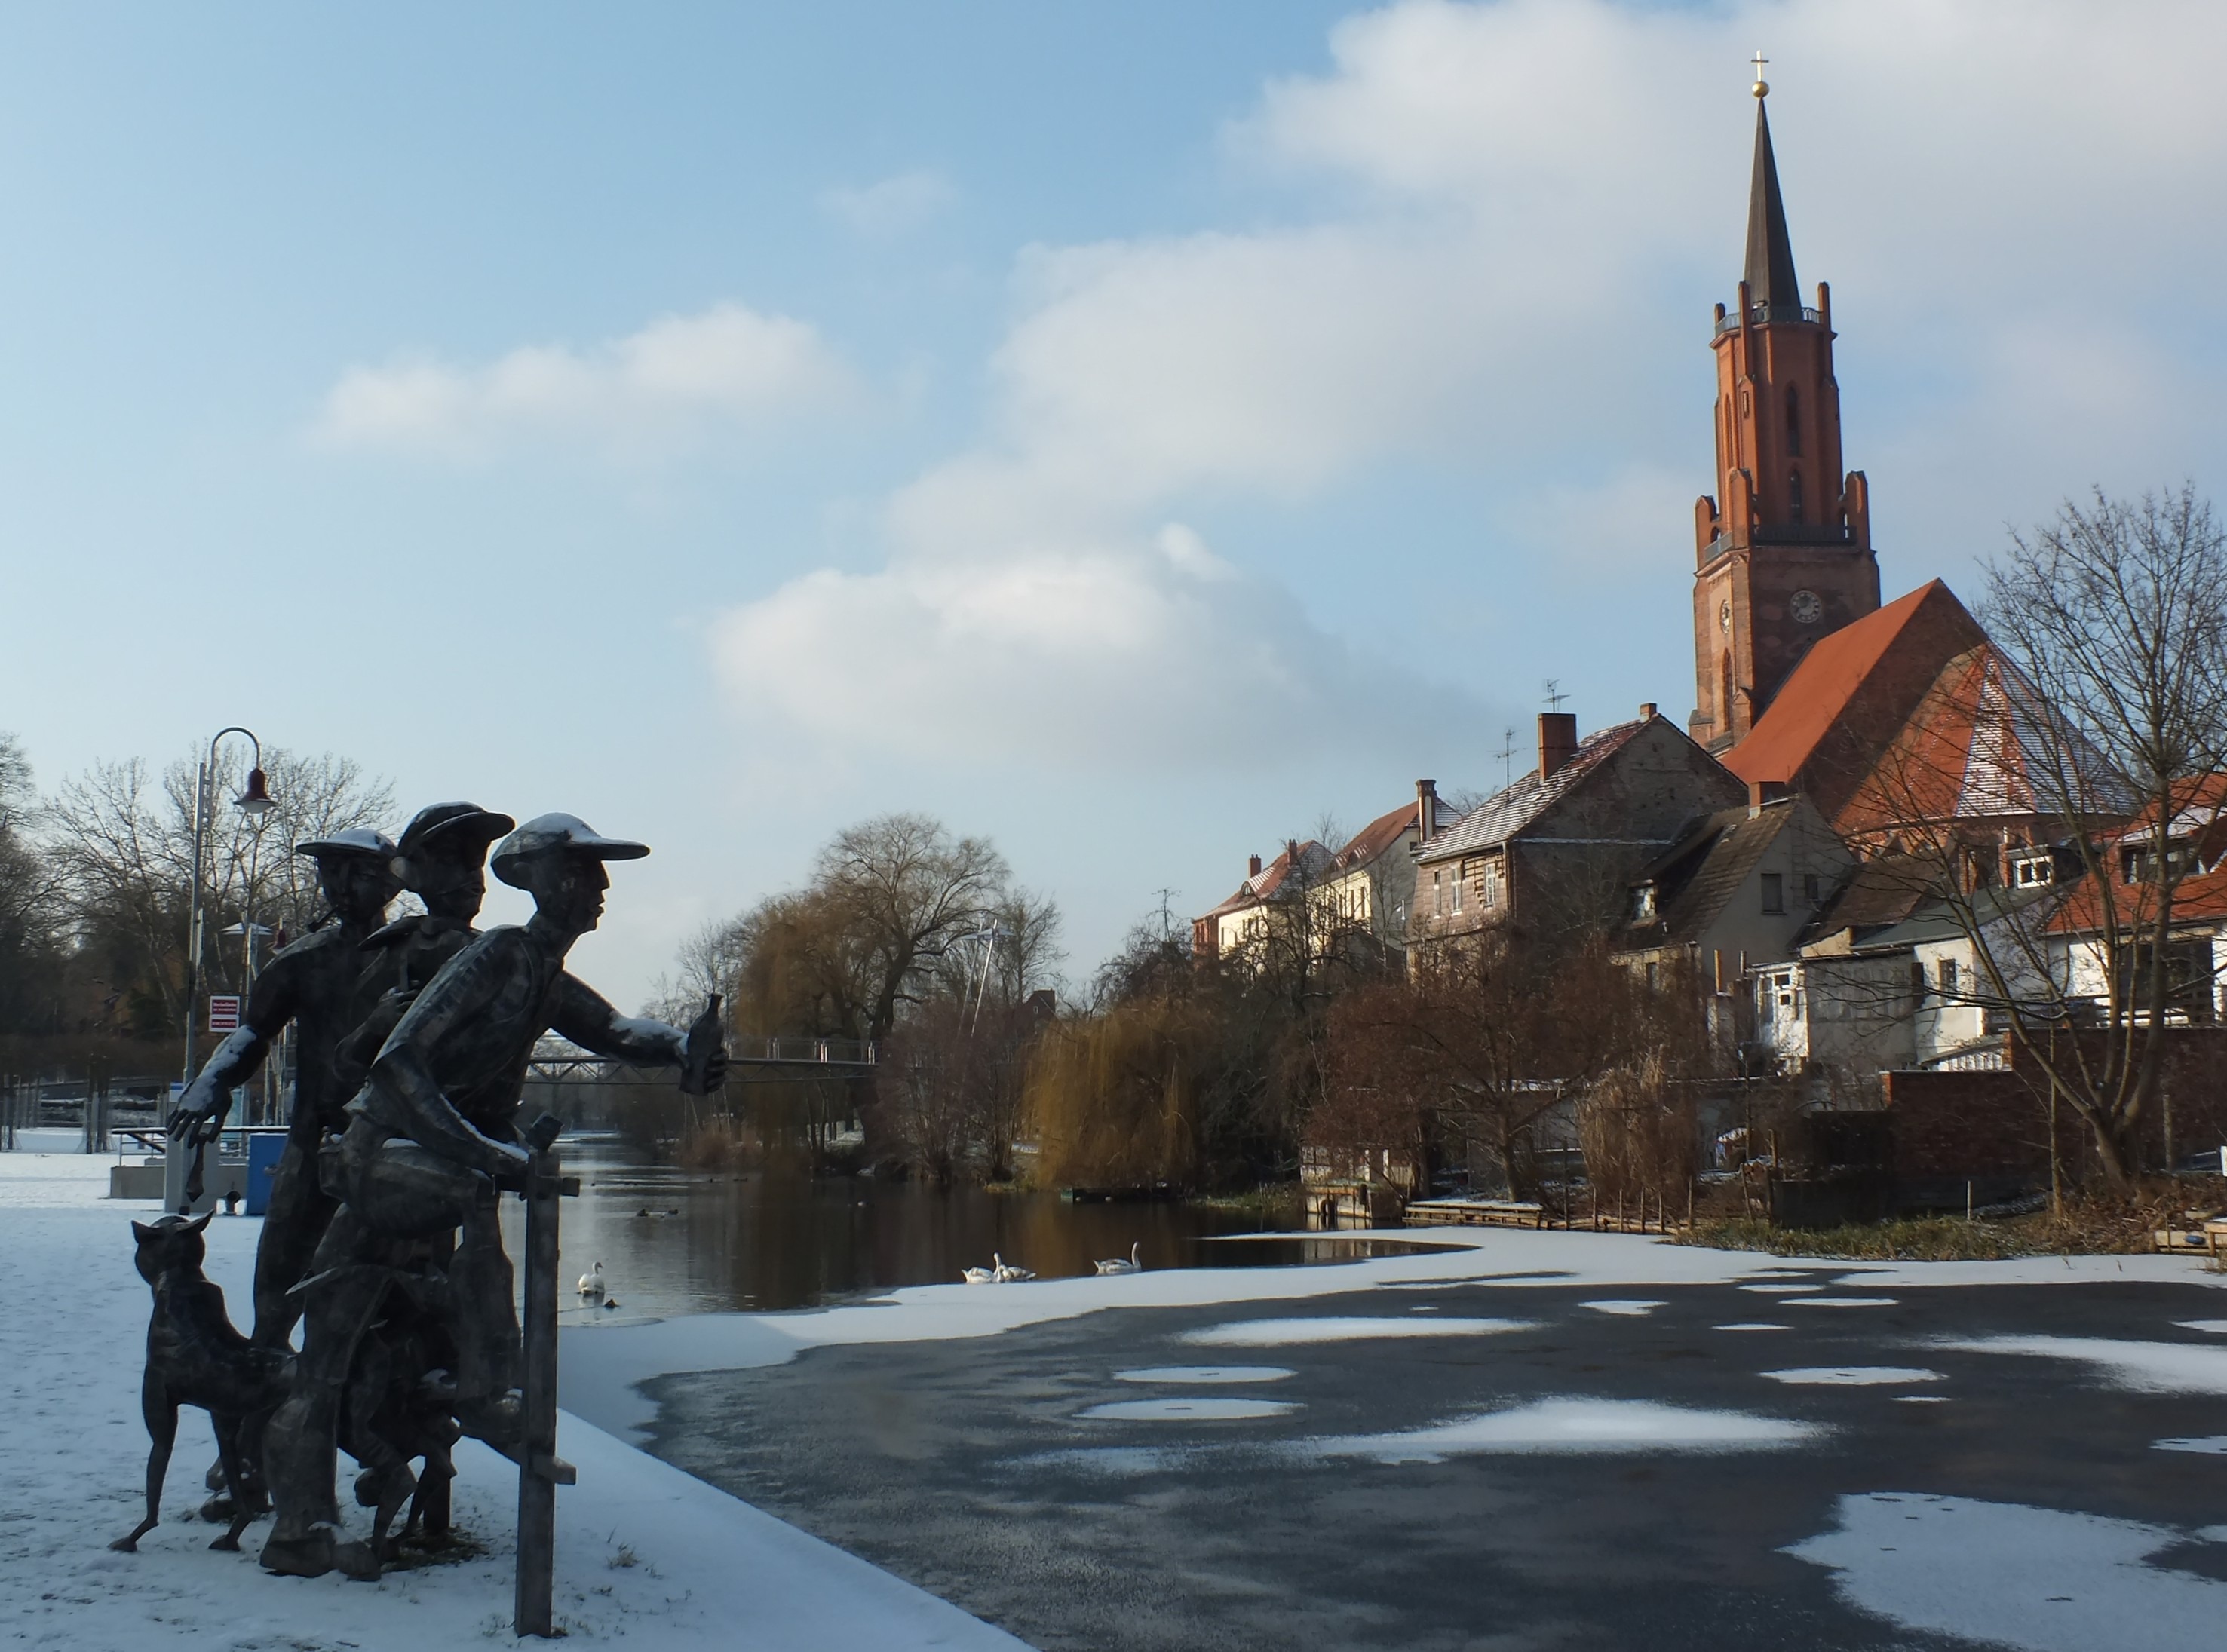
snow, winter, weather, season, rathenow, schleusenspucker, st mary's st andrew's church